Habeeb Okunola

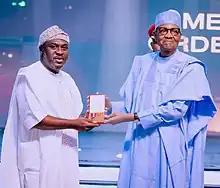
Iba Habeeb Okunola OFR receiving the insignia of his MON national Honour from President of the Federal Republic of Nigeria His Excellency Muhammadu Buhari GCFR

In 2022, High Chief Okunola was conferred Nigeria's national honour - Member of the Order of the Niger by President Muhammadu Buhari in recognition of his diligence to service, commitment and impactful contributions towards consolidating socioeconomic development in Nigeria and for Nigerians.